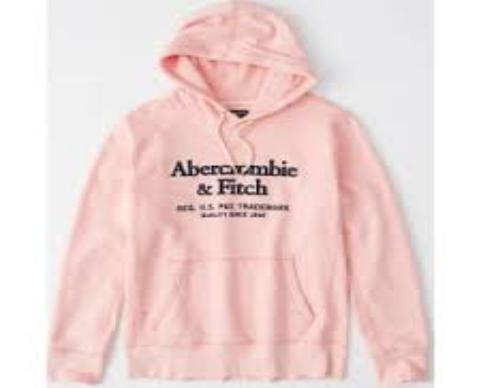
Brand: Abercrombie
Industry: Clothes